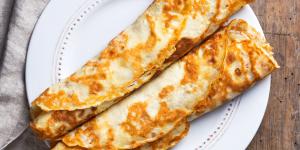
panqueques con dulce de leche filloas dulces